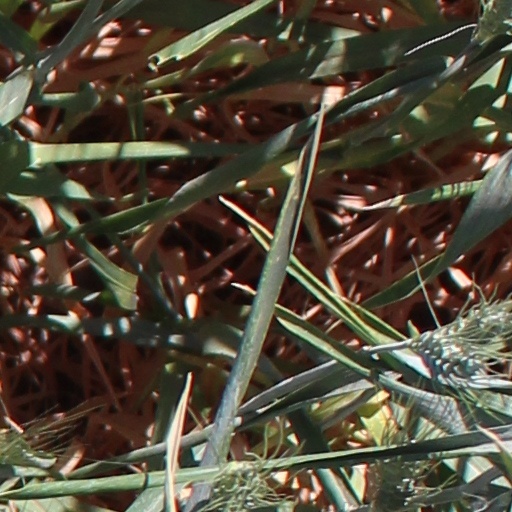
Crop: wheat